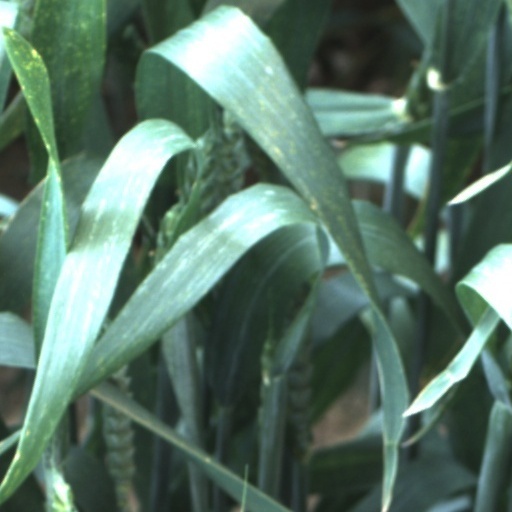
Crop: wheat